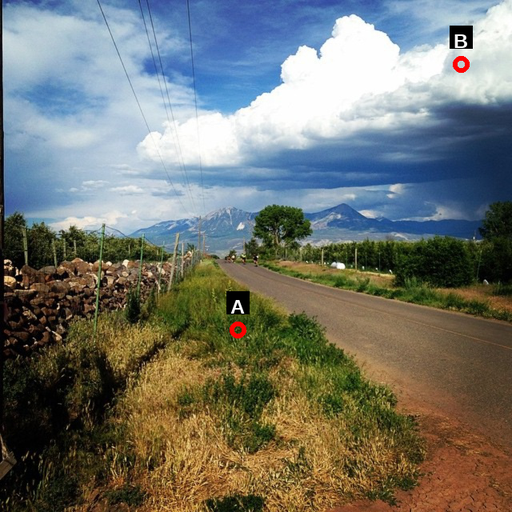
Question: Two points are circled on the image, labeled by A and B beside each circle. Which point is closer to the camera?
Select from the following choices.
(A) A is closer
(B) B is closer
Answer: A